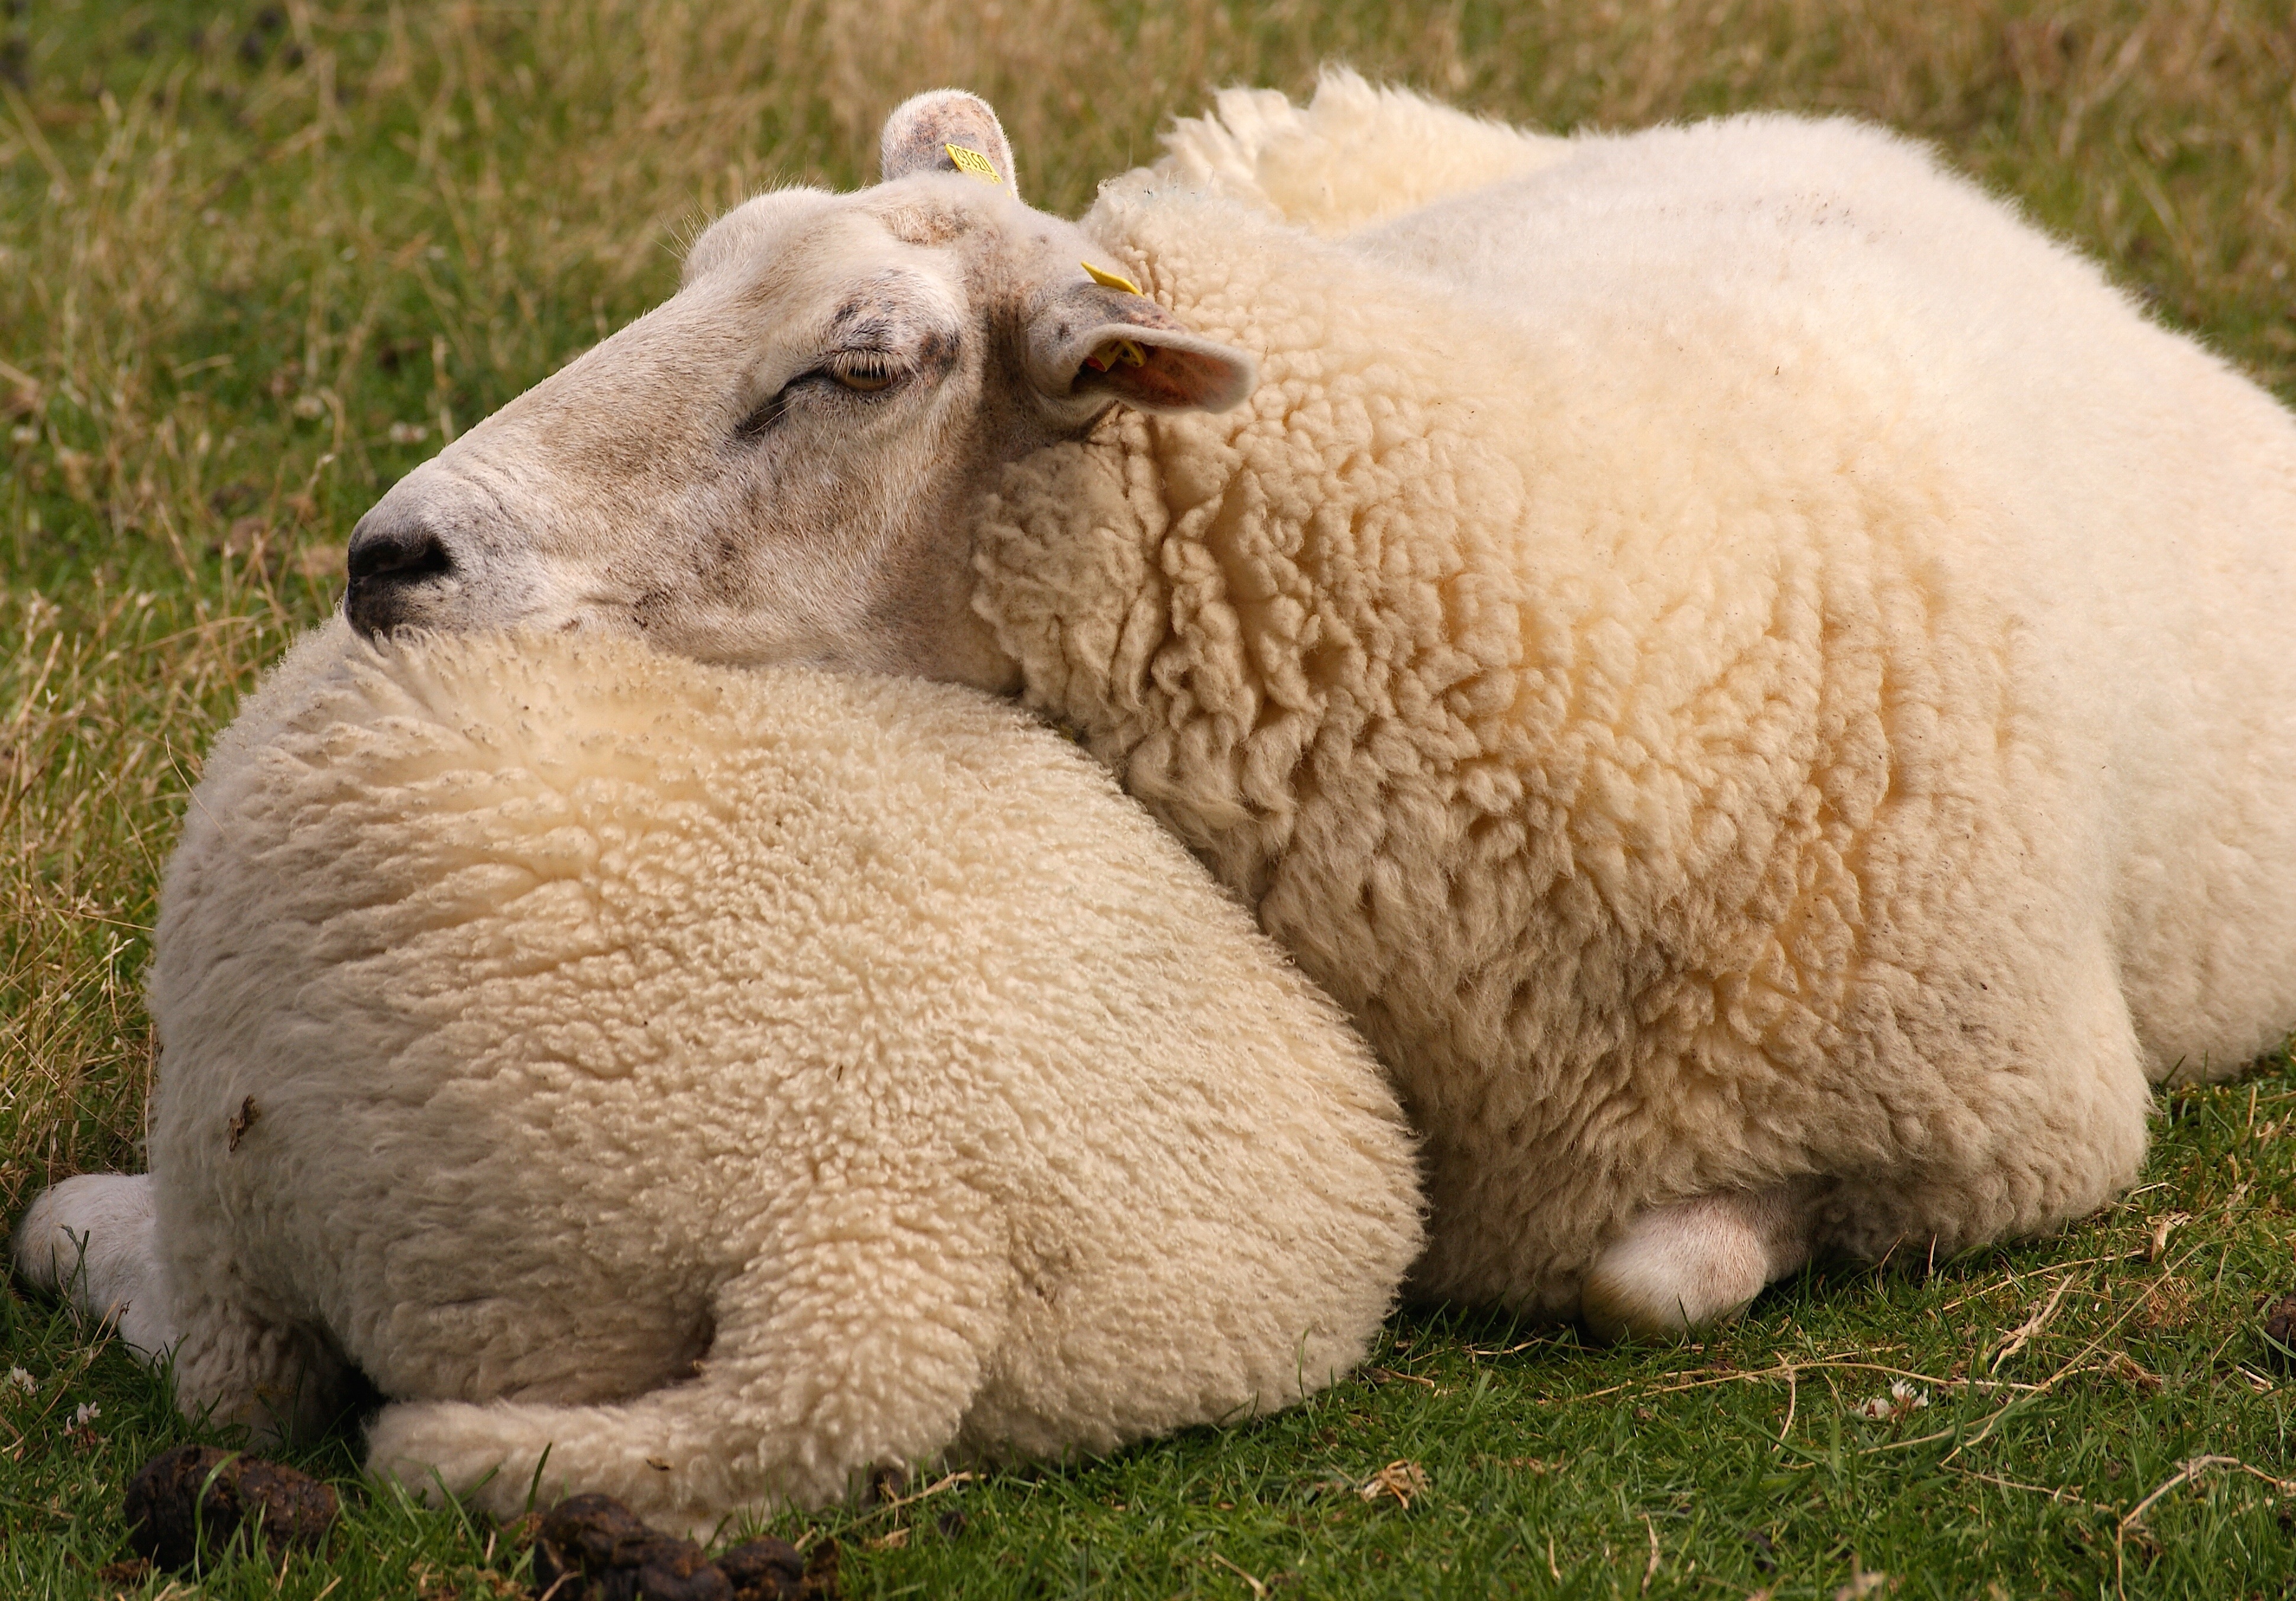
landscape, grass, animal, fur, pasture, grazing, sheep, mammal, agriculture, wool, fauna, graze, sheep face, animals, vertebrate, sheeps, dike, cow goat family